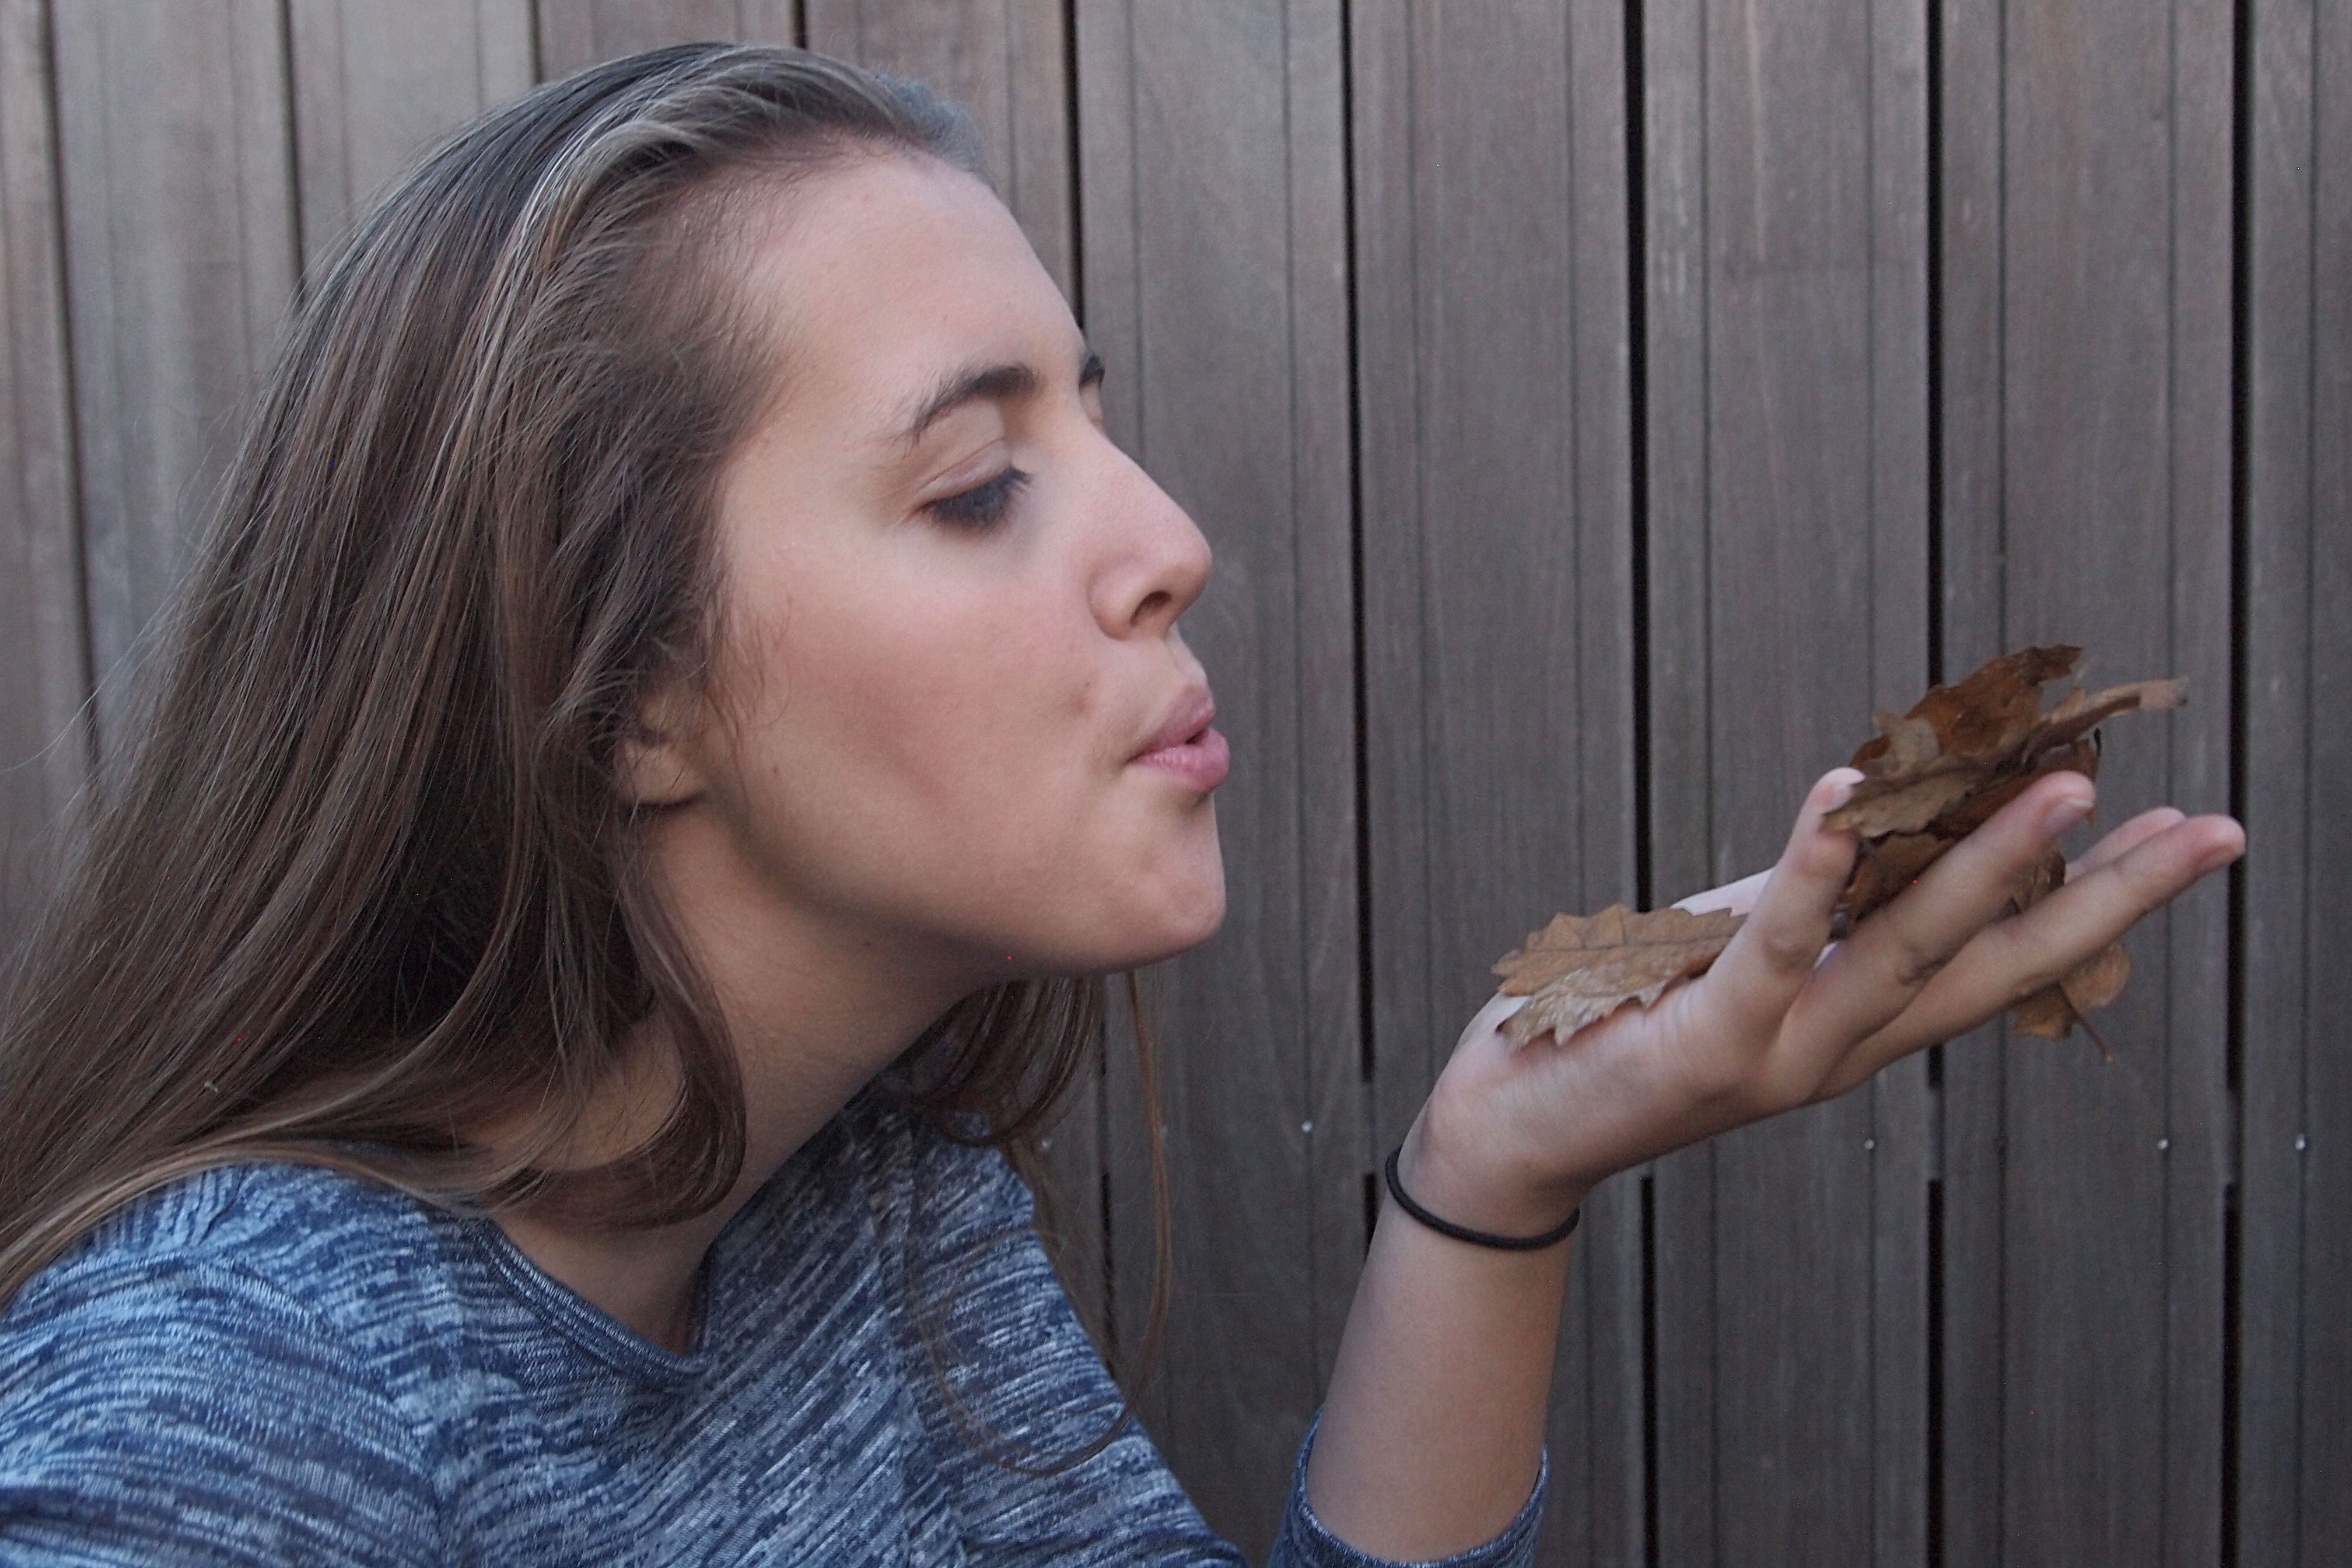
hand, person, girl, woman, hair, photography, leg, portrait, model, autumn, lady, facial expression, hairstyle, mouth, long hair, human body, fun, eye, blowing, head, skin, beauty, blond, organ, autumn leaves, interaction, photo shoot, brown hair, sense, portrait photography, human action